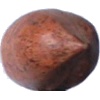
Label: Nut Pecan 1